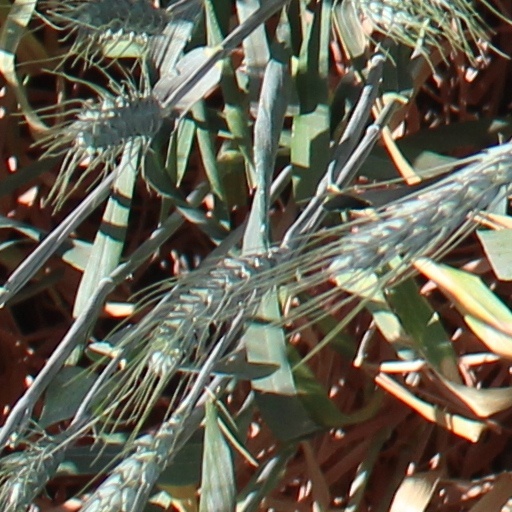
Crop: wheat